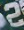
Number: 2